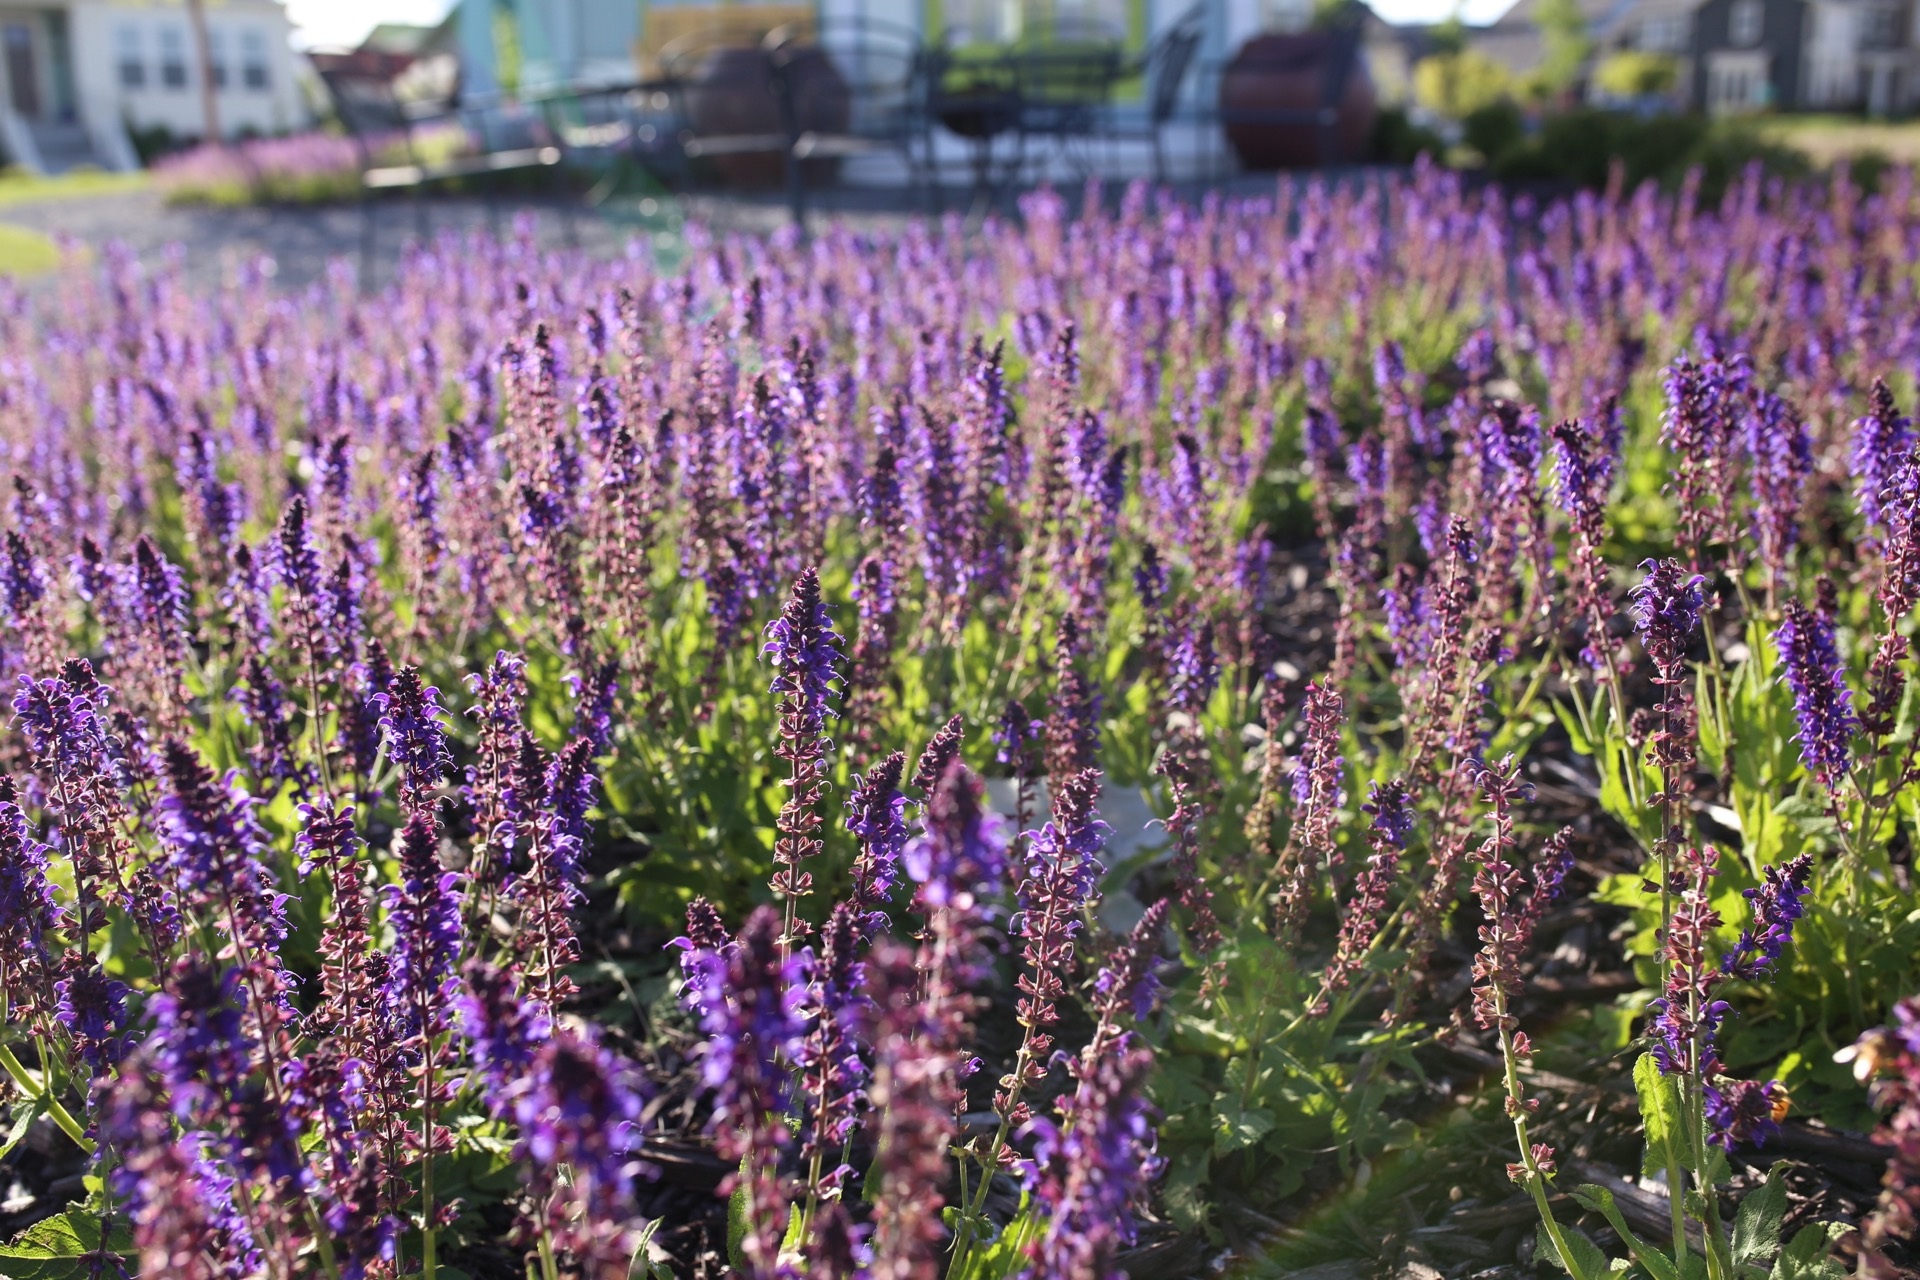
table, tree, nature, plant, meadow, fruit, sweet, leaf, flower, purple, floral, meal, food, salad, spring, green, cooking, herb, natural, small, fresh, backyard, kitchen, garden, eat, lunch, lavender, fig, wildflower, outdoors, eating, family, fun, happy, nutrition, gardening, vegetables, dinner, vegetarian, diet, purple flower, herbs, healthy eating, hungry, flowering plant, eating healthy, annual plant, land plant, english lavender, french lavender, hyssopus